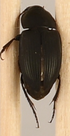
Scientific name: Anisodactylus opaculus
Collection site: Konza Prairie Agroecosystem NEON (KONA), plot KONA_004